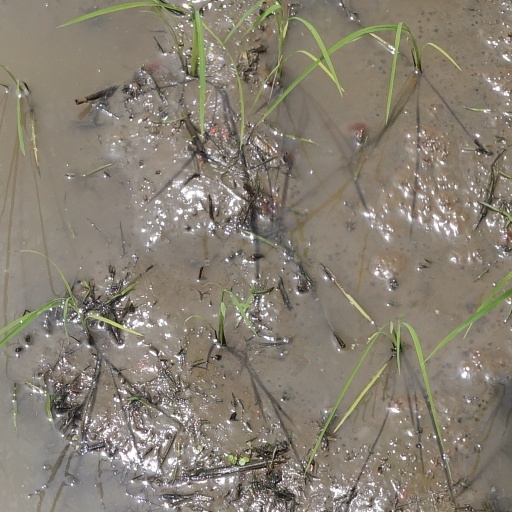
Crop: rice